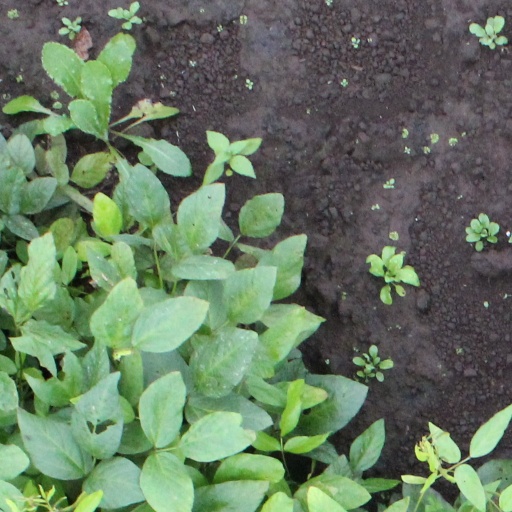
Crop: soybean